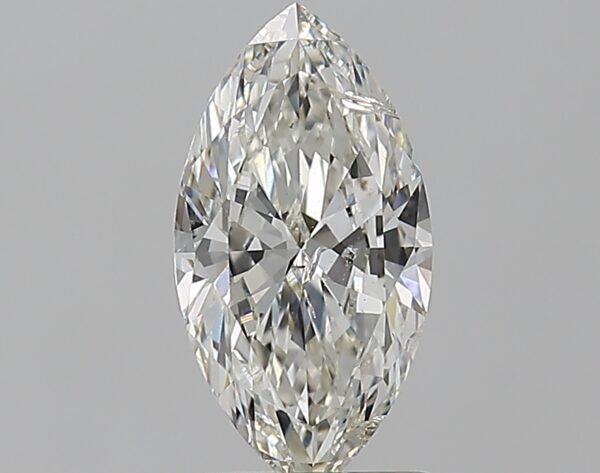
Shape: marquise
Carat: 1.29
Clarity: SI2
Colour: I
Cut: EX
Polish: EX
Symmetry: EX
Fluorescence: N
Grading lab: IGI
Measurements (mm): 10.98 x 5.77 x 3.37